Dennis A. Carson

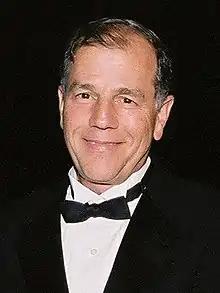

Dennis A. Carson is an American physician and hematologist credited as co-discoverer of the CpG adjuvant that is used for hepatitis vaccination. He is a member of the National Academy of Sciences and the 2002 recipient of the International Rheumatology Award from the Japan Rheumatism Association. From 2003 to 2007 he was associate dean for health sciences at the University of California San Diego.